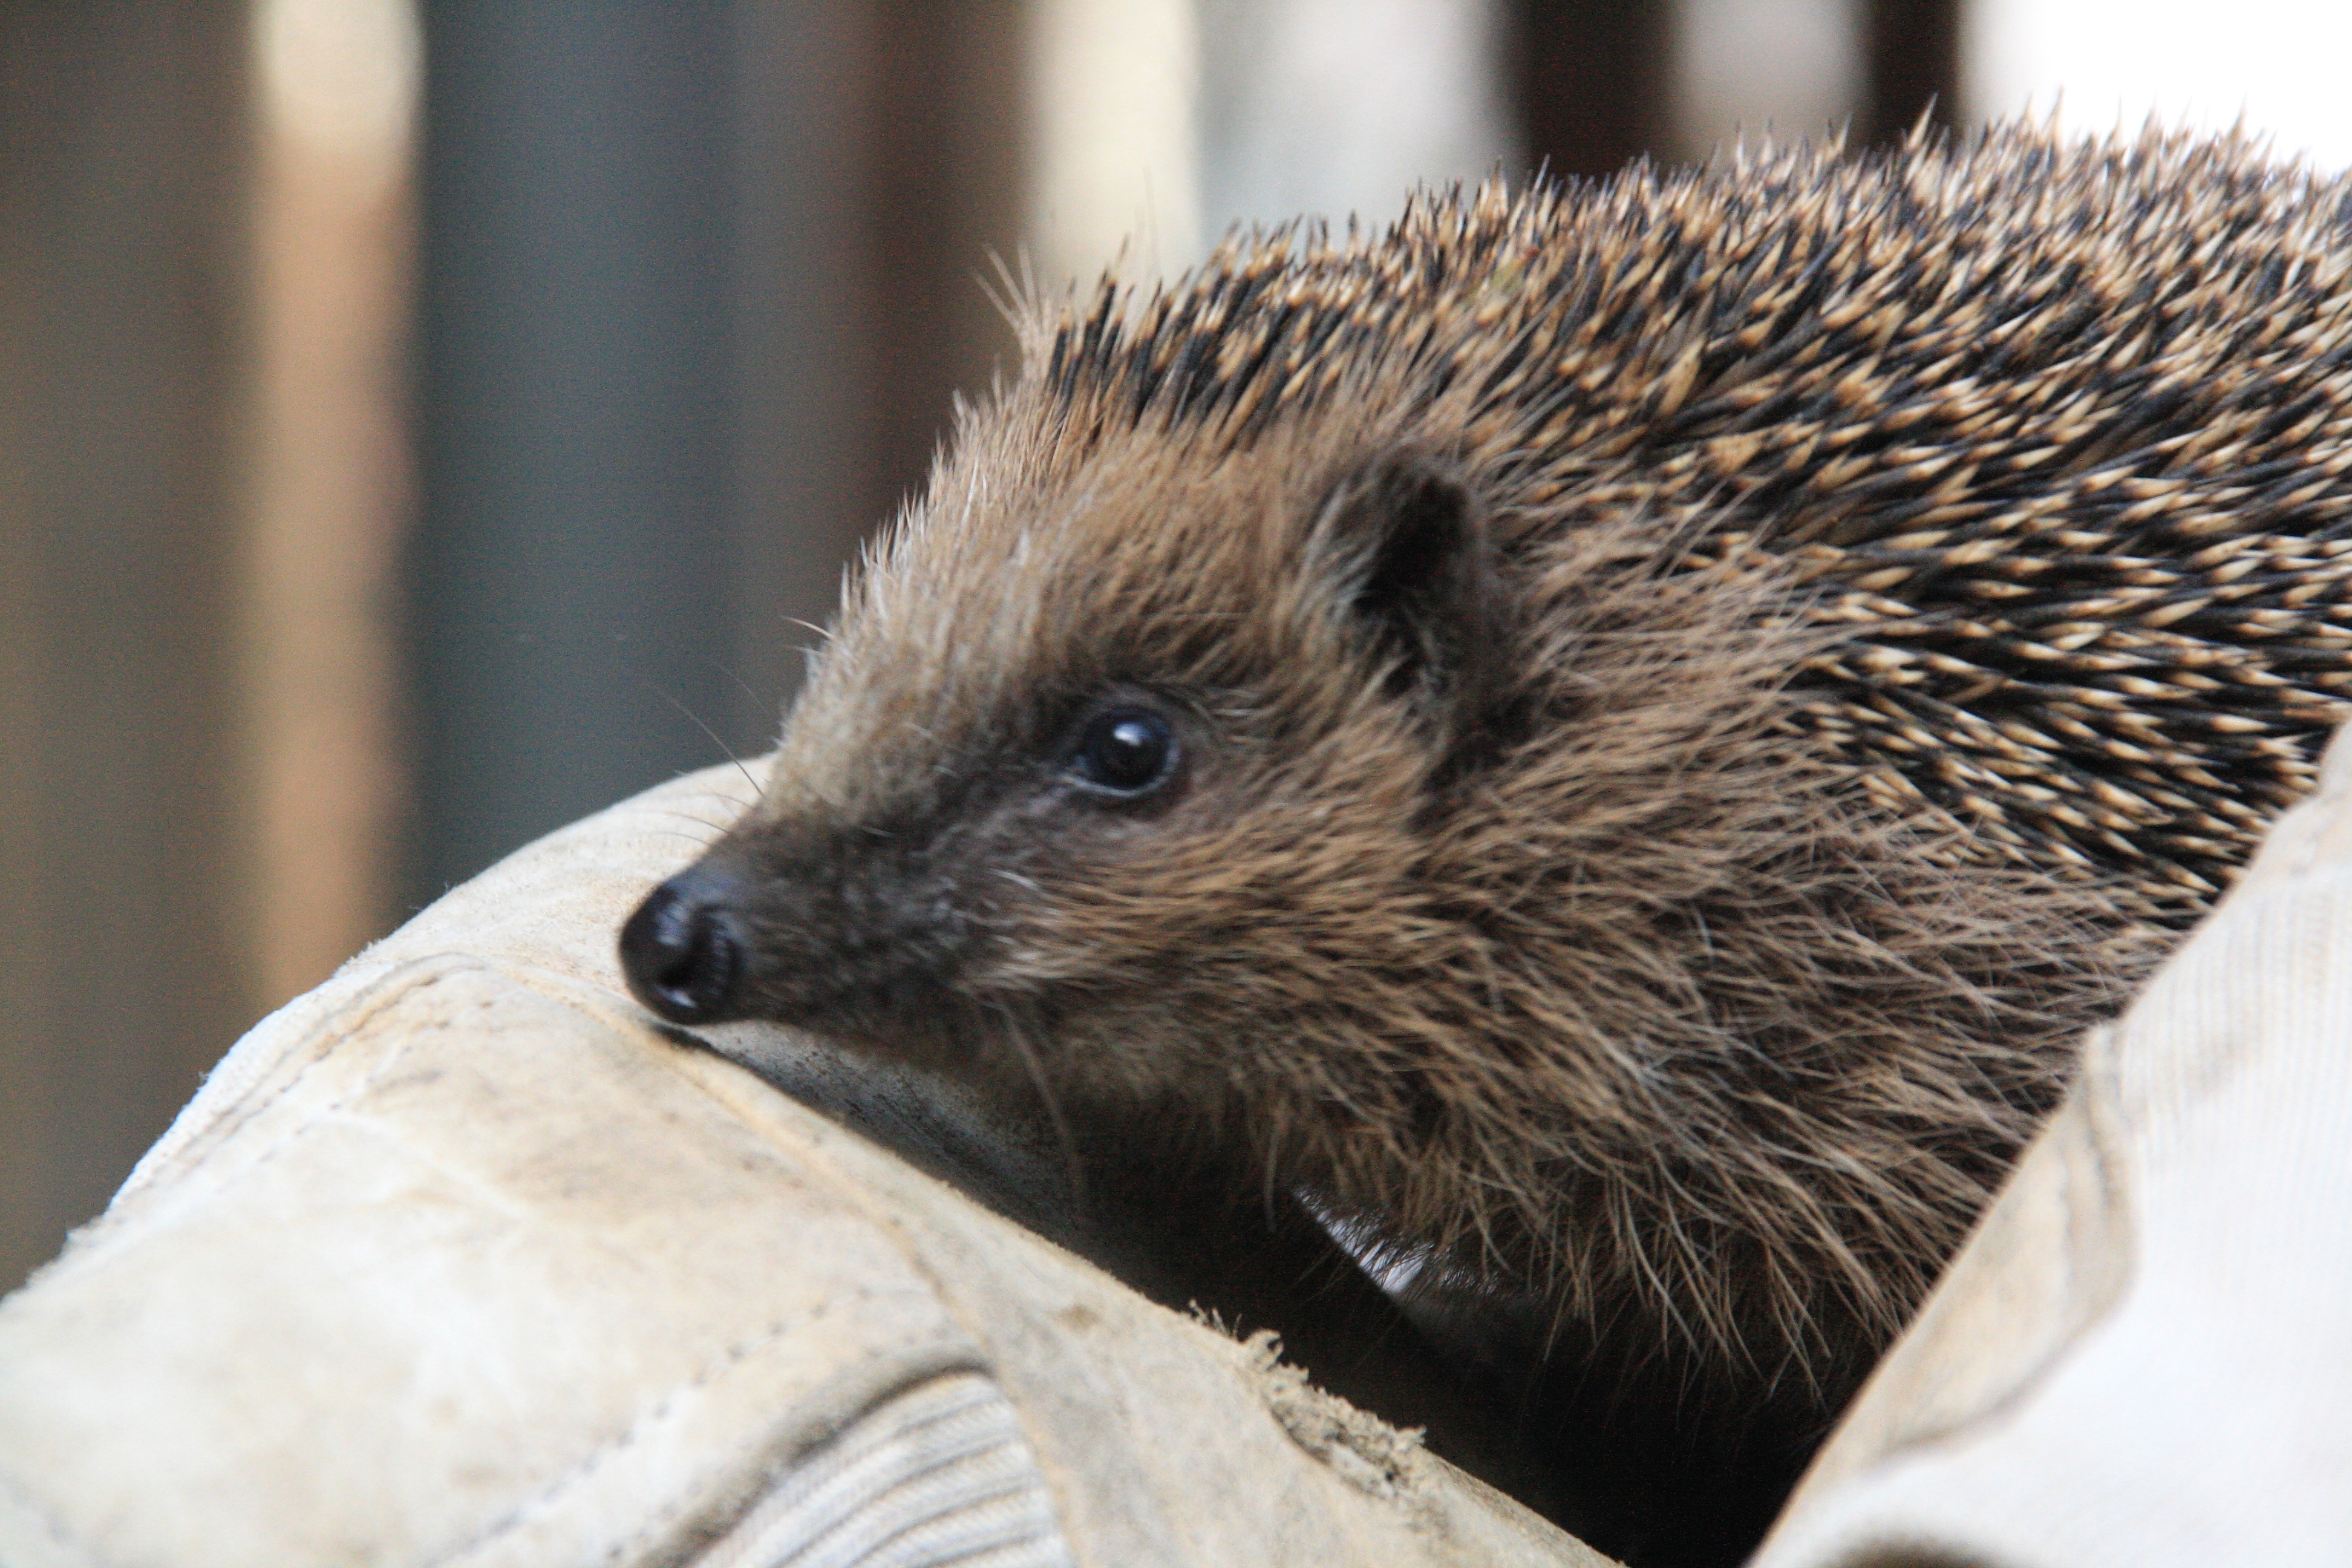
animal, wildlife, mammal, fauna, whiskers, hedgehog, vertebrate, pointed, spur, young hedgehog, erinaceidae, domesticated hedgehog